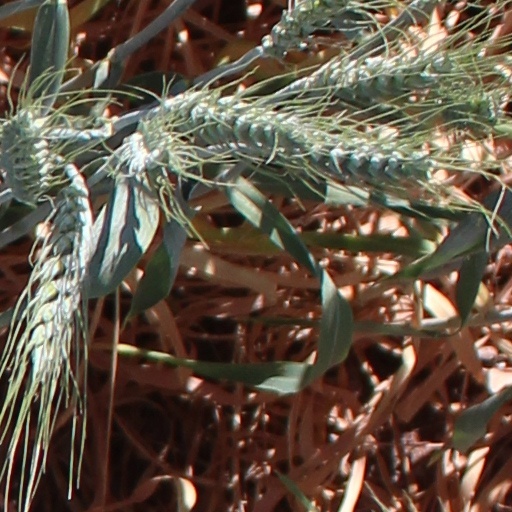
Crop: wheat